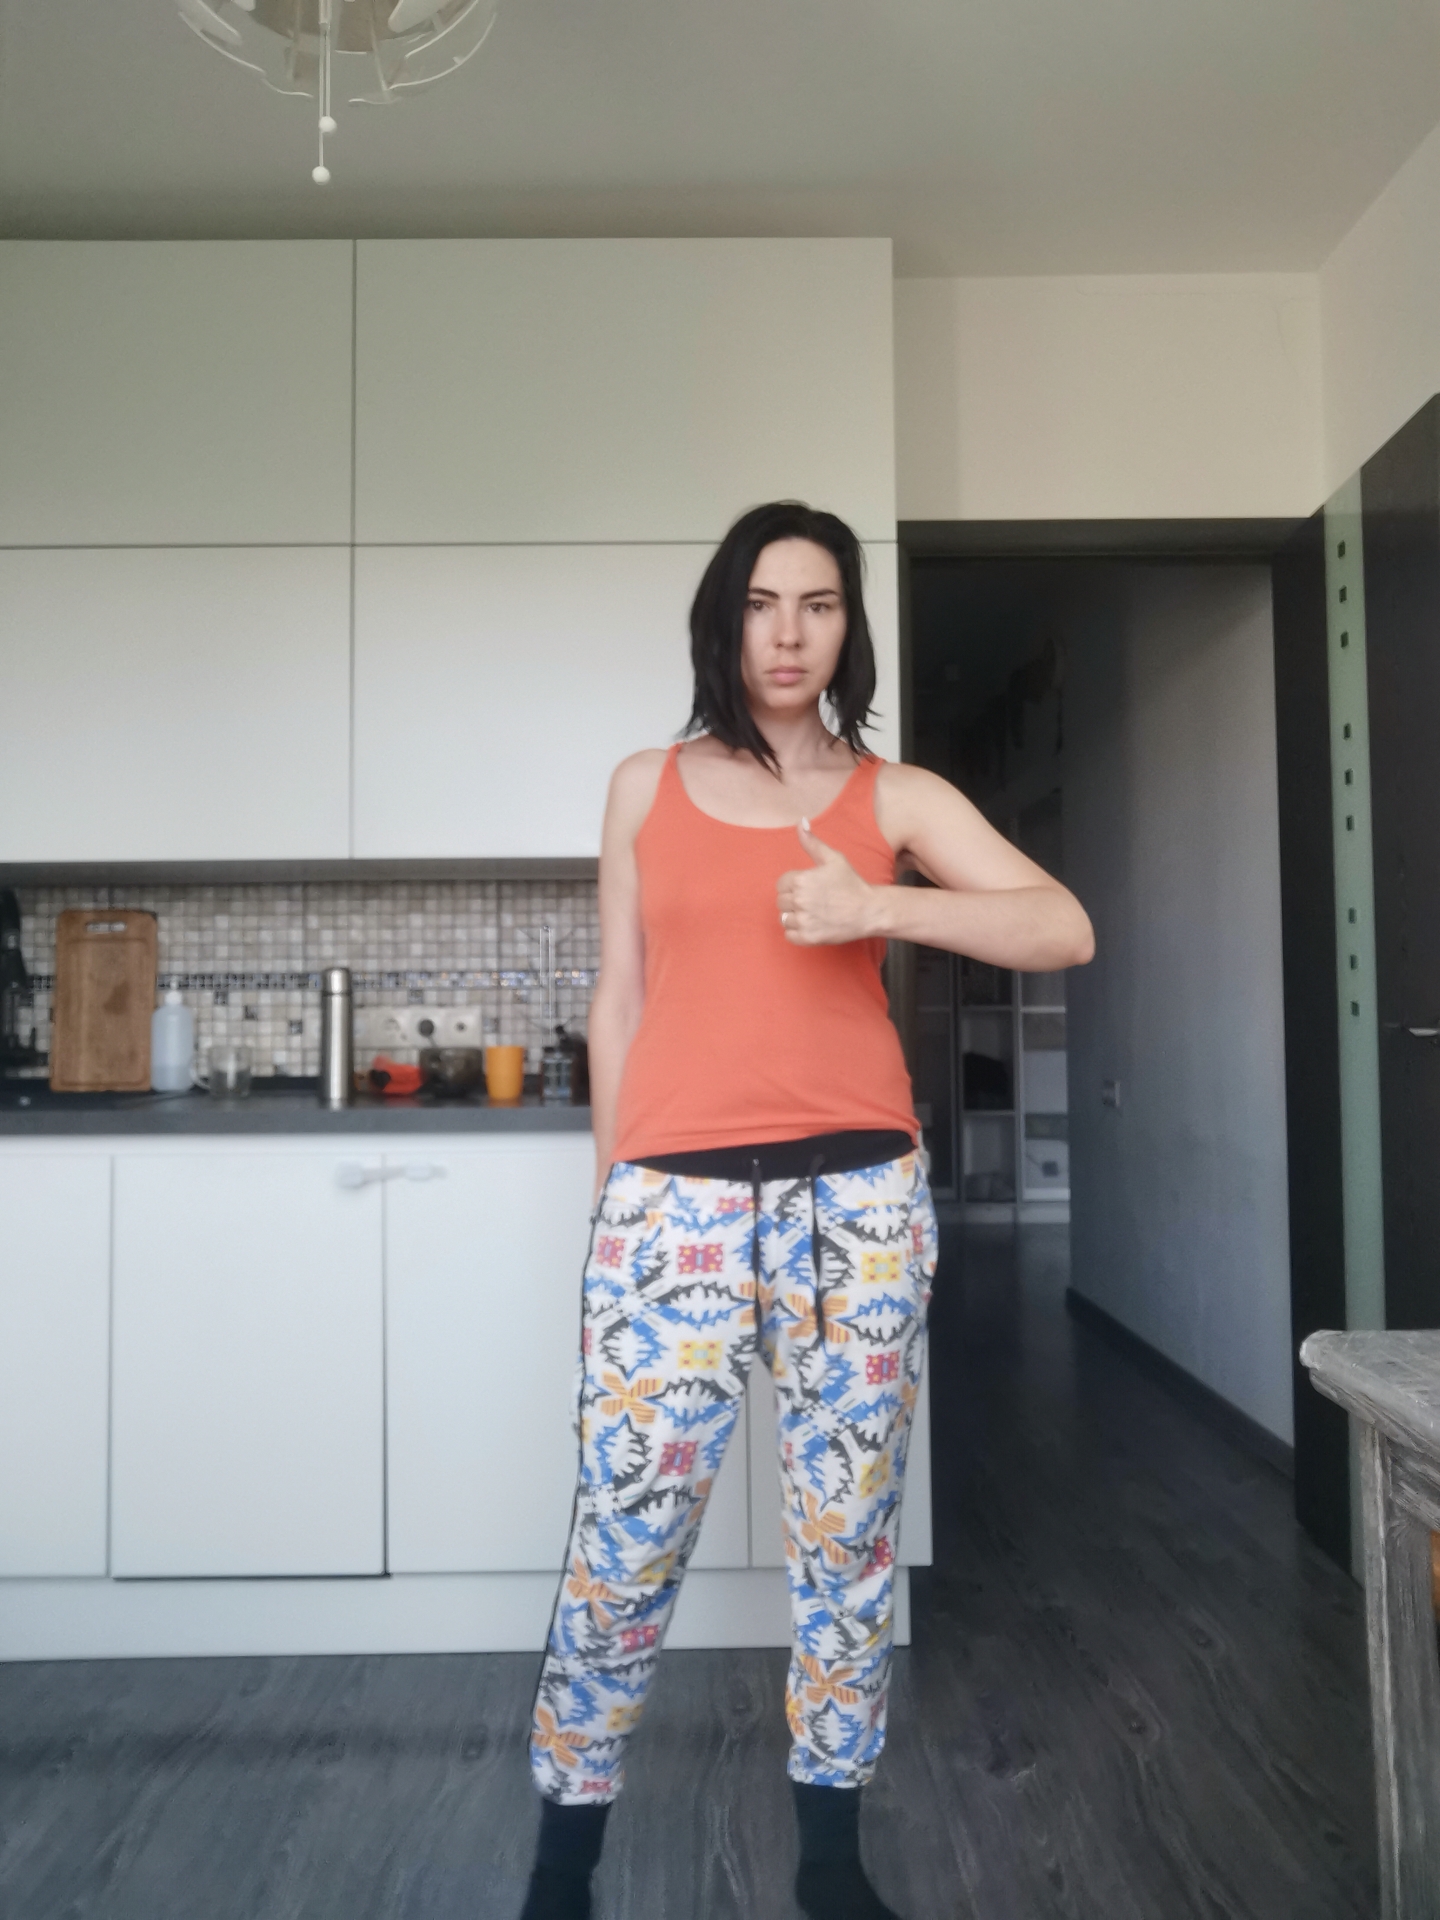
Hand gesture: like